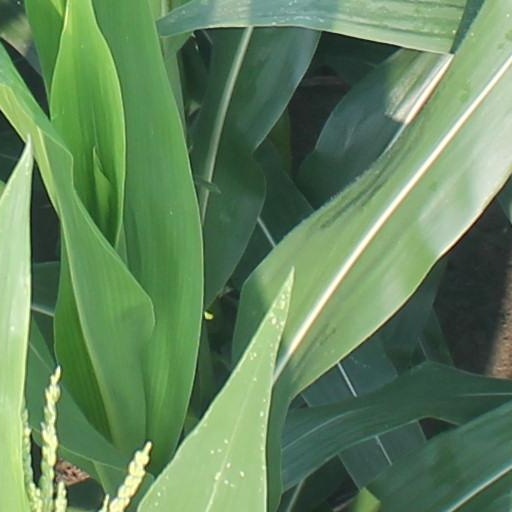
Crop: maize; corn